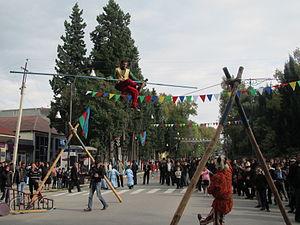
Le festival de la grenade est un festival culturel annuel qui se tient à Goytchay, en Azerbaïdjan. Le festival propose une cuisine de fruits azerbaïdjanaise, principalement des grenades de Goytchay. Lors du festival, un défilé est organisé avec des danses traditionnelles azerbaïdjanaises et de la musique azerbaïdjanaise.